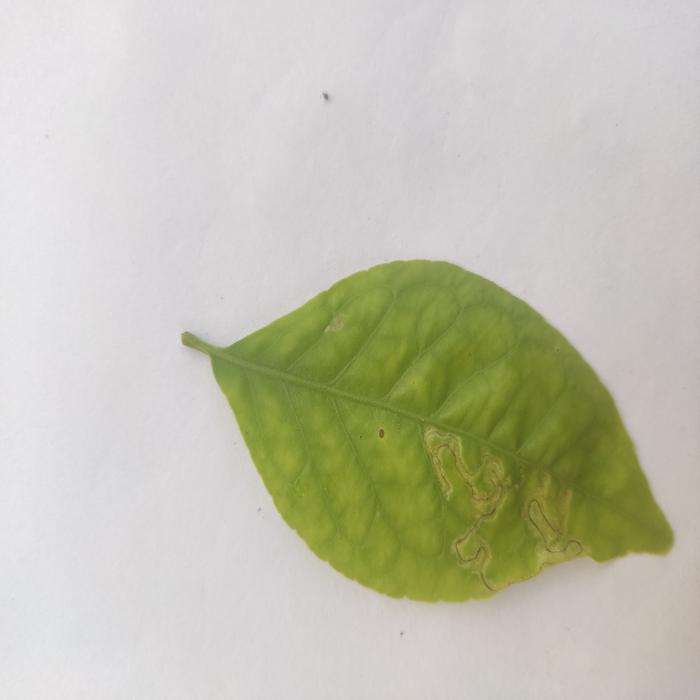
Crop: Aegle Marmelos
Leaf condition: Cercospora_Leaf